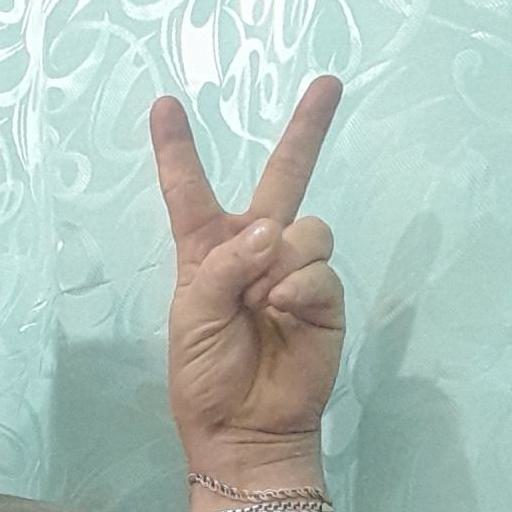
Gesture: peace